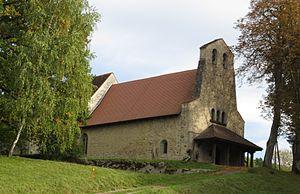
Église de Curtilles, dans le canton de Vaud, en Suisse
L'ancienne église Saint-Pierre de Curtilles, aujourd'hui temple réformé, est inscrite comme bien culturel d'importance régionale dans la liste cantonale dressée en 2009.
Curtilles est une commune suisse du canton de Vaud, située dans le district de la Broye-Vully. Citée dès 865, elle fait partie du district de Moudon entre 1803 et 2007. La commune est peuplée de 313 habitants en 2018. Son territoire, d'une surface de 498 hectares, se situe sur la rive droite de la Broye.